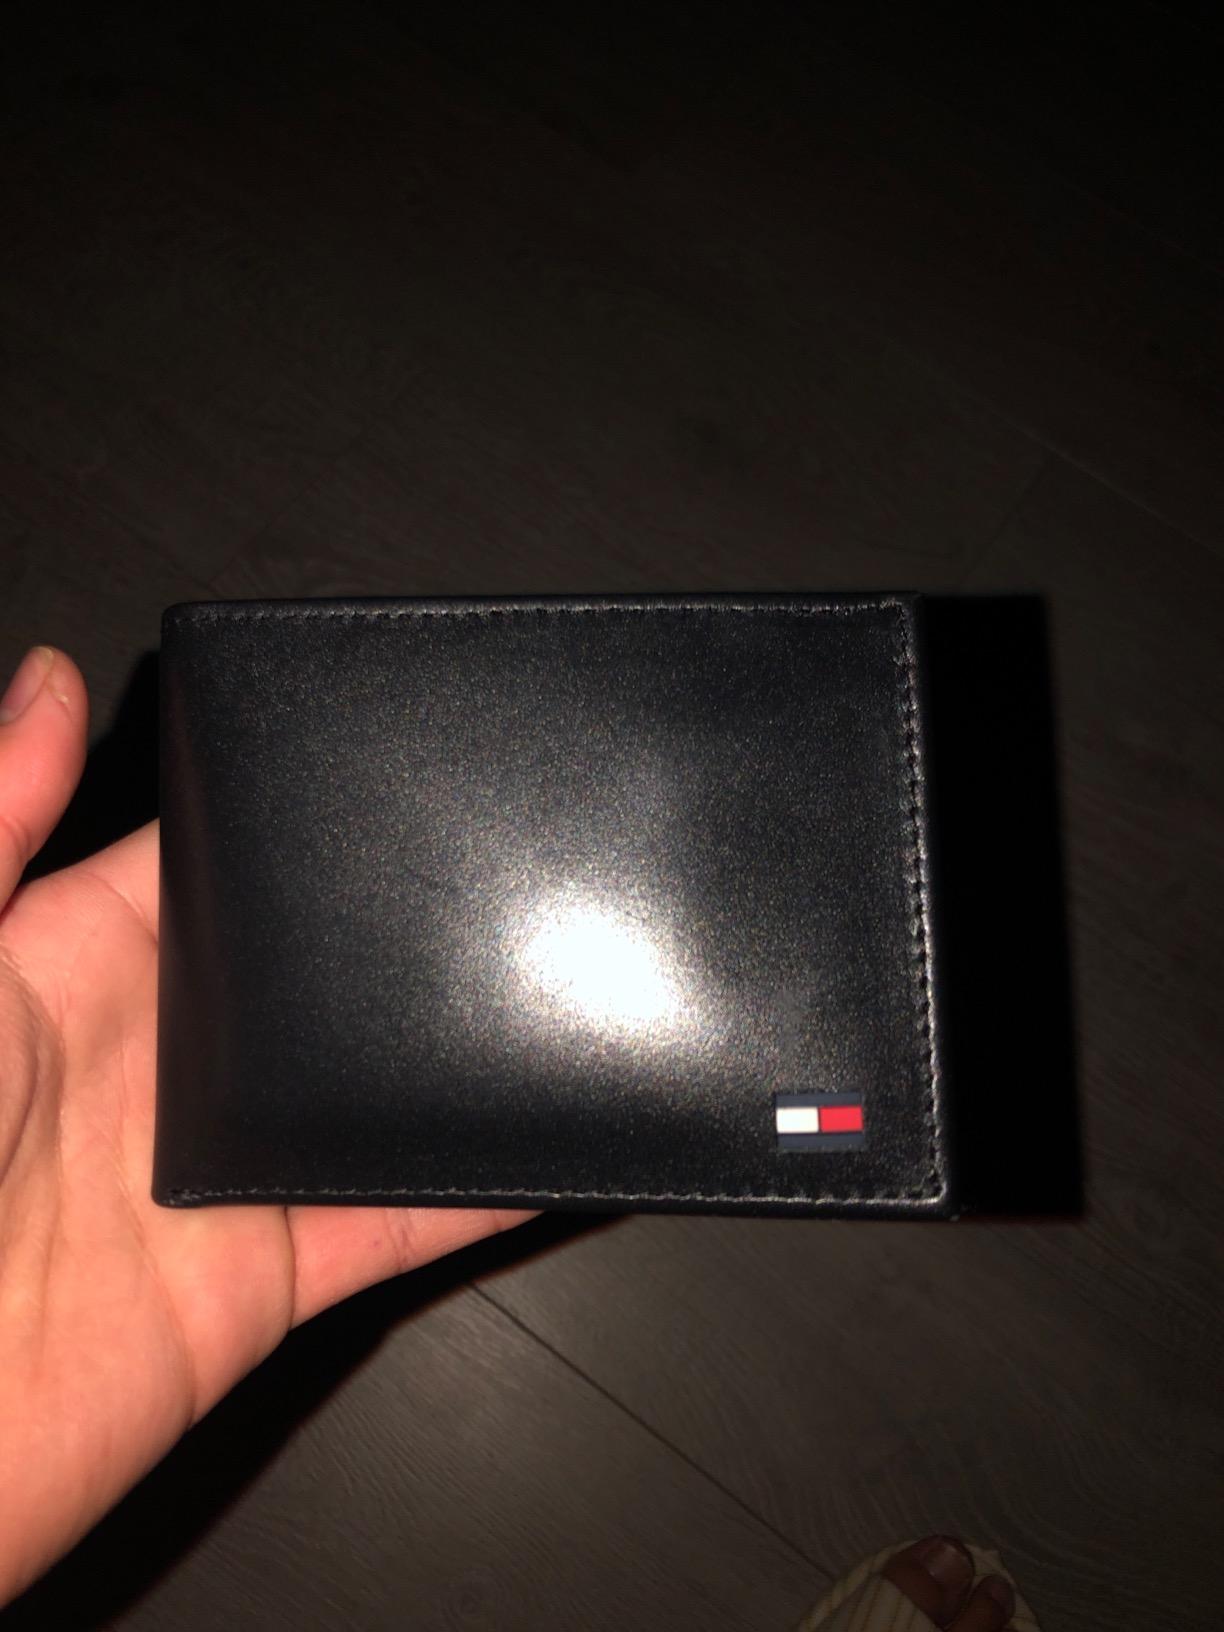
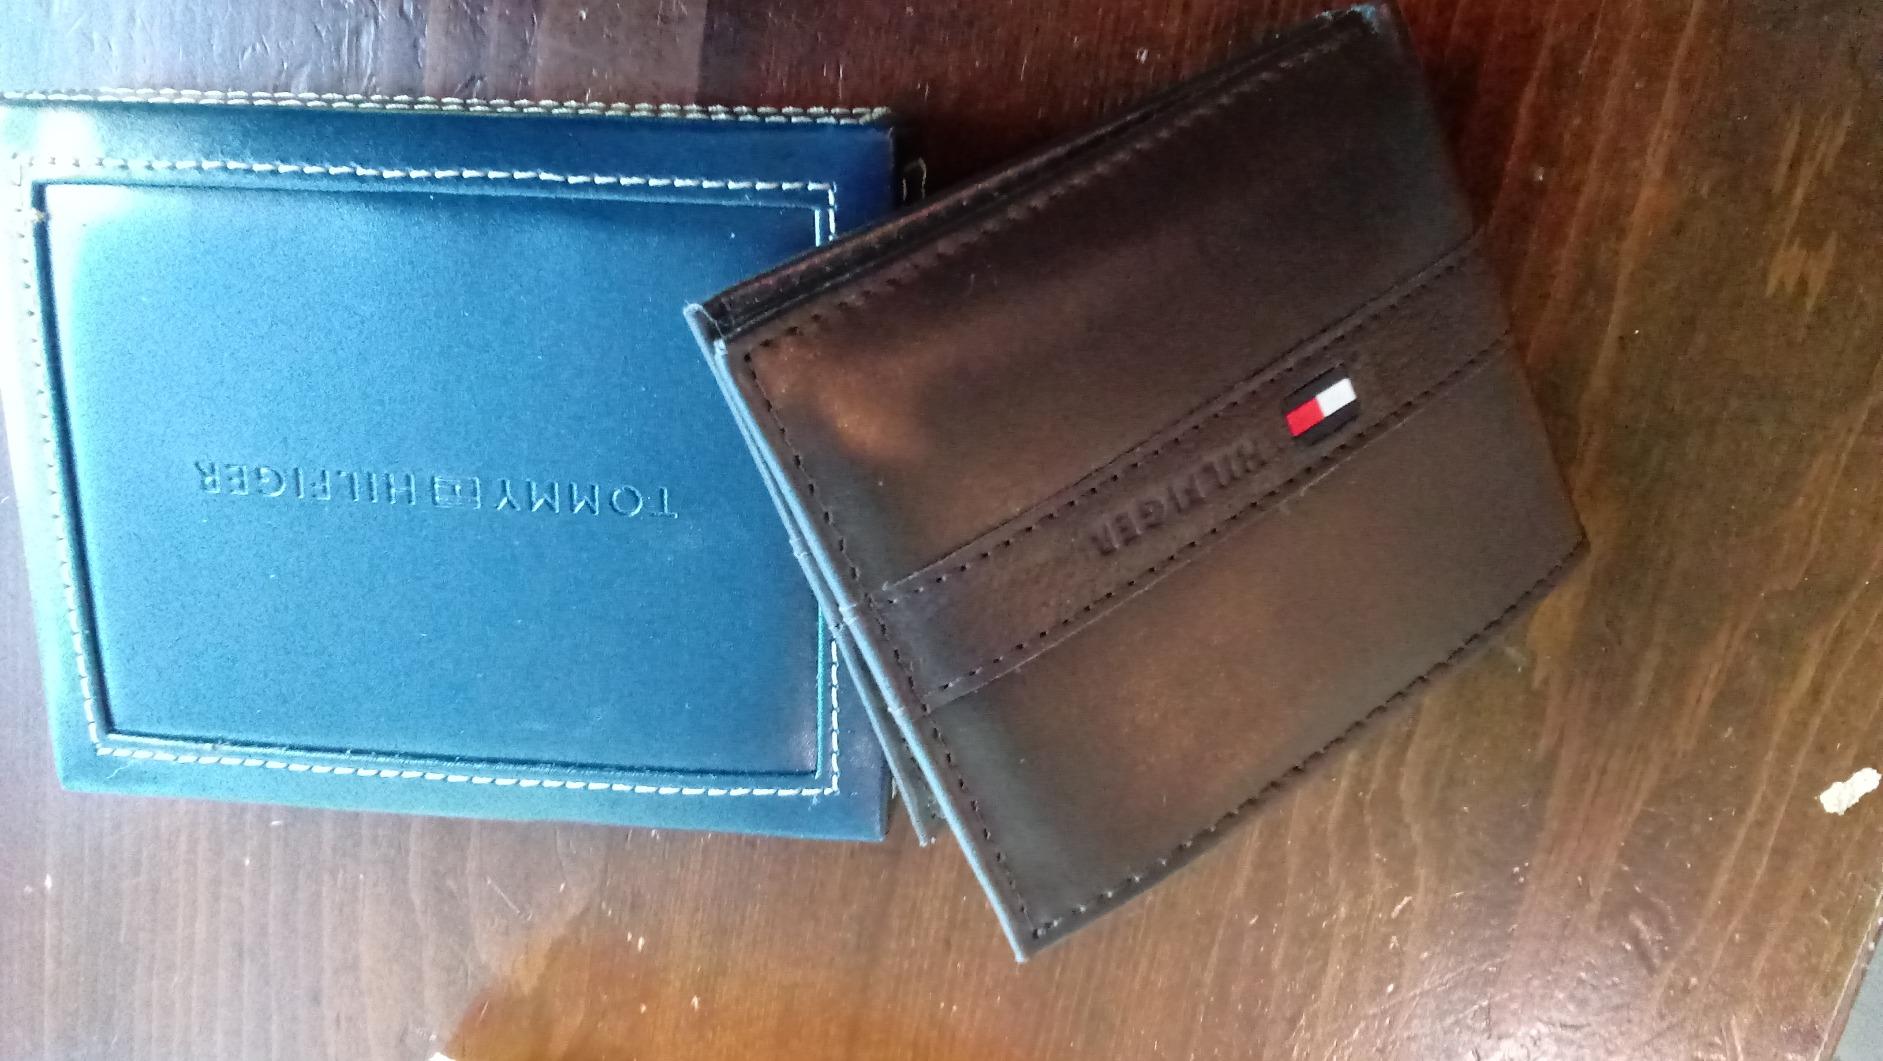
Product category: accessories_wallet
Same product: no